Transportation in Toronto

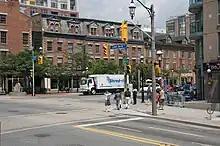
The intersection of Front Street and Jarvis Street in the neighbourhood of St. Lawrence. Front Street was one of the original streets of the Town of York.

At the western edge of the city, the 401 meets Highway 427, an important north–south artery between Toronto Pearson International Airport and the Gardiner Expressway. It mainly serves the airport and the western suburbs outside the city of Toronto. In the same area, the short length of Highway 409 connects the airport directly to the traffic flow of the 401. Moving east, the 401 then intersects Highway 400, which leads north to Barrie, the recreational areas of Ontario's "Cottage Country" and beyond, to the northern reaches of the province. East of the 400, the 401 meets Allen Road, and then the Don Valley ParkwayHighway 404, before continuing eastwards out of Toronto into the suburbs of Pickering, Ajax, Whitby, and Oshawa.